Original Highlands, Louisville

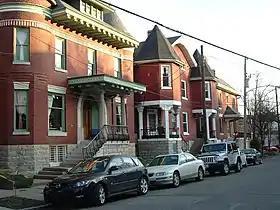
Rubel Ave in the Original Highlands

Popularity was further increased by the establishment of Cherokee Park in 1891. Almost all of the land was developed by 1895. The vast majority of houses in the Original Highlands were constructed between 1860 and 1895, especially in the last 11 years of that period, during which 600 were built. The dwellings from before 1884 were mostly located along Breckinridge (formerly Howard), Christy, Baxter and Barret.